Margaret Murray

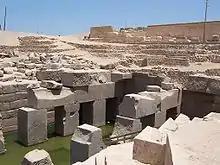
The Osireion (pictured), which was first excavated by Murray

Encouraged by her mother and sister, Murray decided to enrol at the newly opened department of Egyptology at University College London (UCL). At the time of Murray's enrolment, Egyptology was not a formally trained degree, with the exception of the University of Oxford, which offered Middle Egyptian amongst a trio of "Oriental languages". Having been founded by an endowment from Amelia Edwards, one of the co-founders of the Egypt Exploration Fund (EEF), the department was run by the pioneering early archaeologist Sir William Flinders Petrie, and based in the Edwards Library of UCL's South Cloisters. Murray began her studies at UCL at age 30 in January 1894, as part of a class composed largely of other women and older men. She took courses in the Ancient Egyptian and Coptic languages which were taught by Francis Llewellyn Griffith and Walter Ewing Crum respectively.